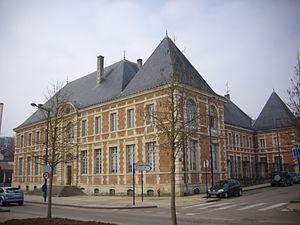
Sous-préfecture de Verdun (Meuse, France)
L'abbaye Saint-Paul de Verdun, connue aussi sous le nom d'abbaye des Prémontrés de Verdun, est une ancienne abbaye du XVIIᵉ siècle située à Verdun, dans le département de la Meuse en région Grand Est.
Verdun, officiellement nommée Verdun-sur-Meuse de 1801 à 1970, est une commune française située dans le département de la Meuse, en région Grand Est. Elle se trouve dans la région historique et culturelle de Lorraine.